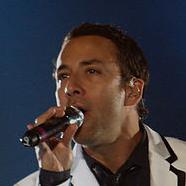
Age: 38